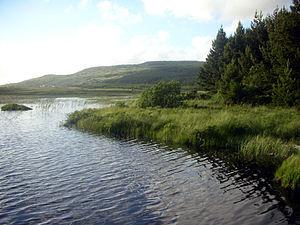
Glenties est un village dans le comté de Donegal, en Irlande.